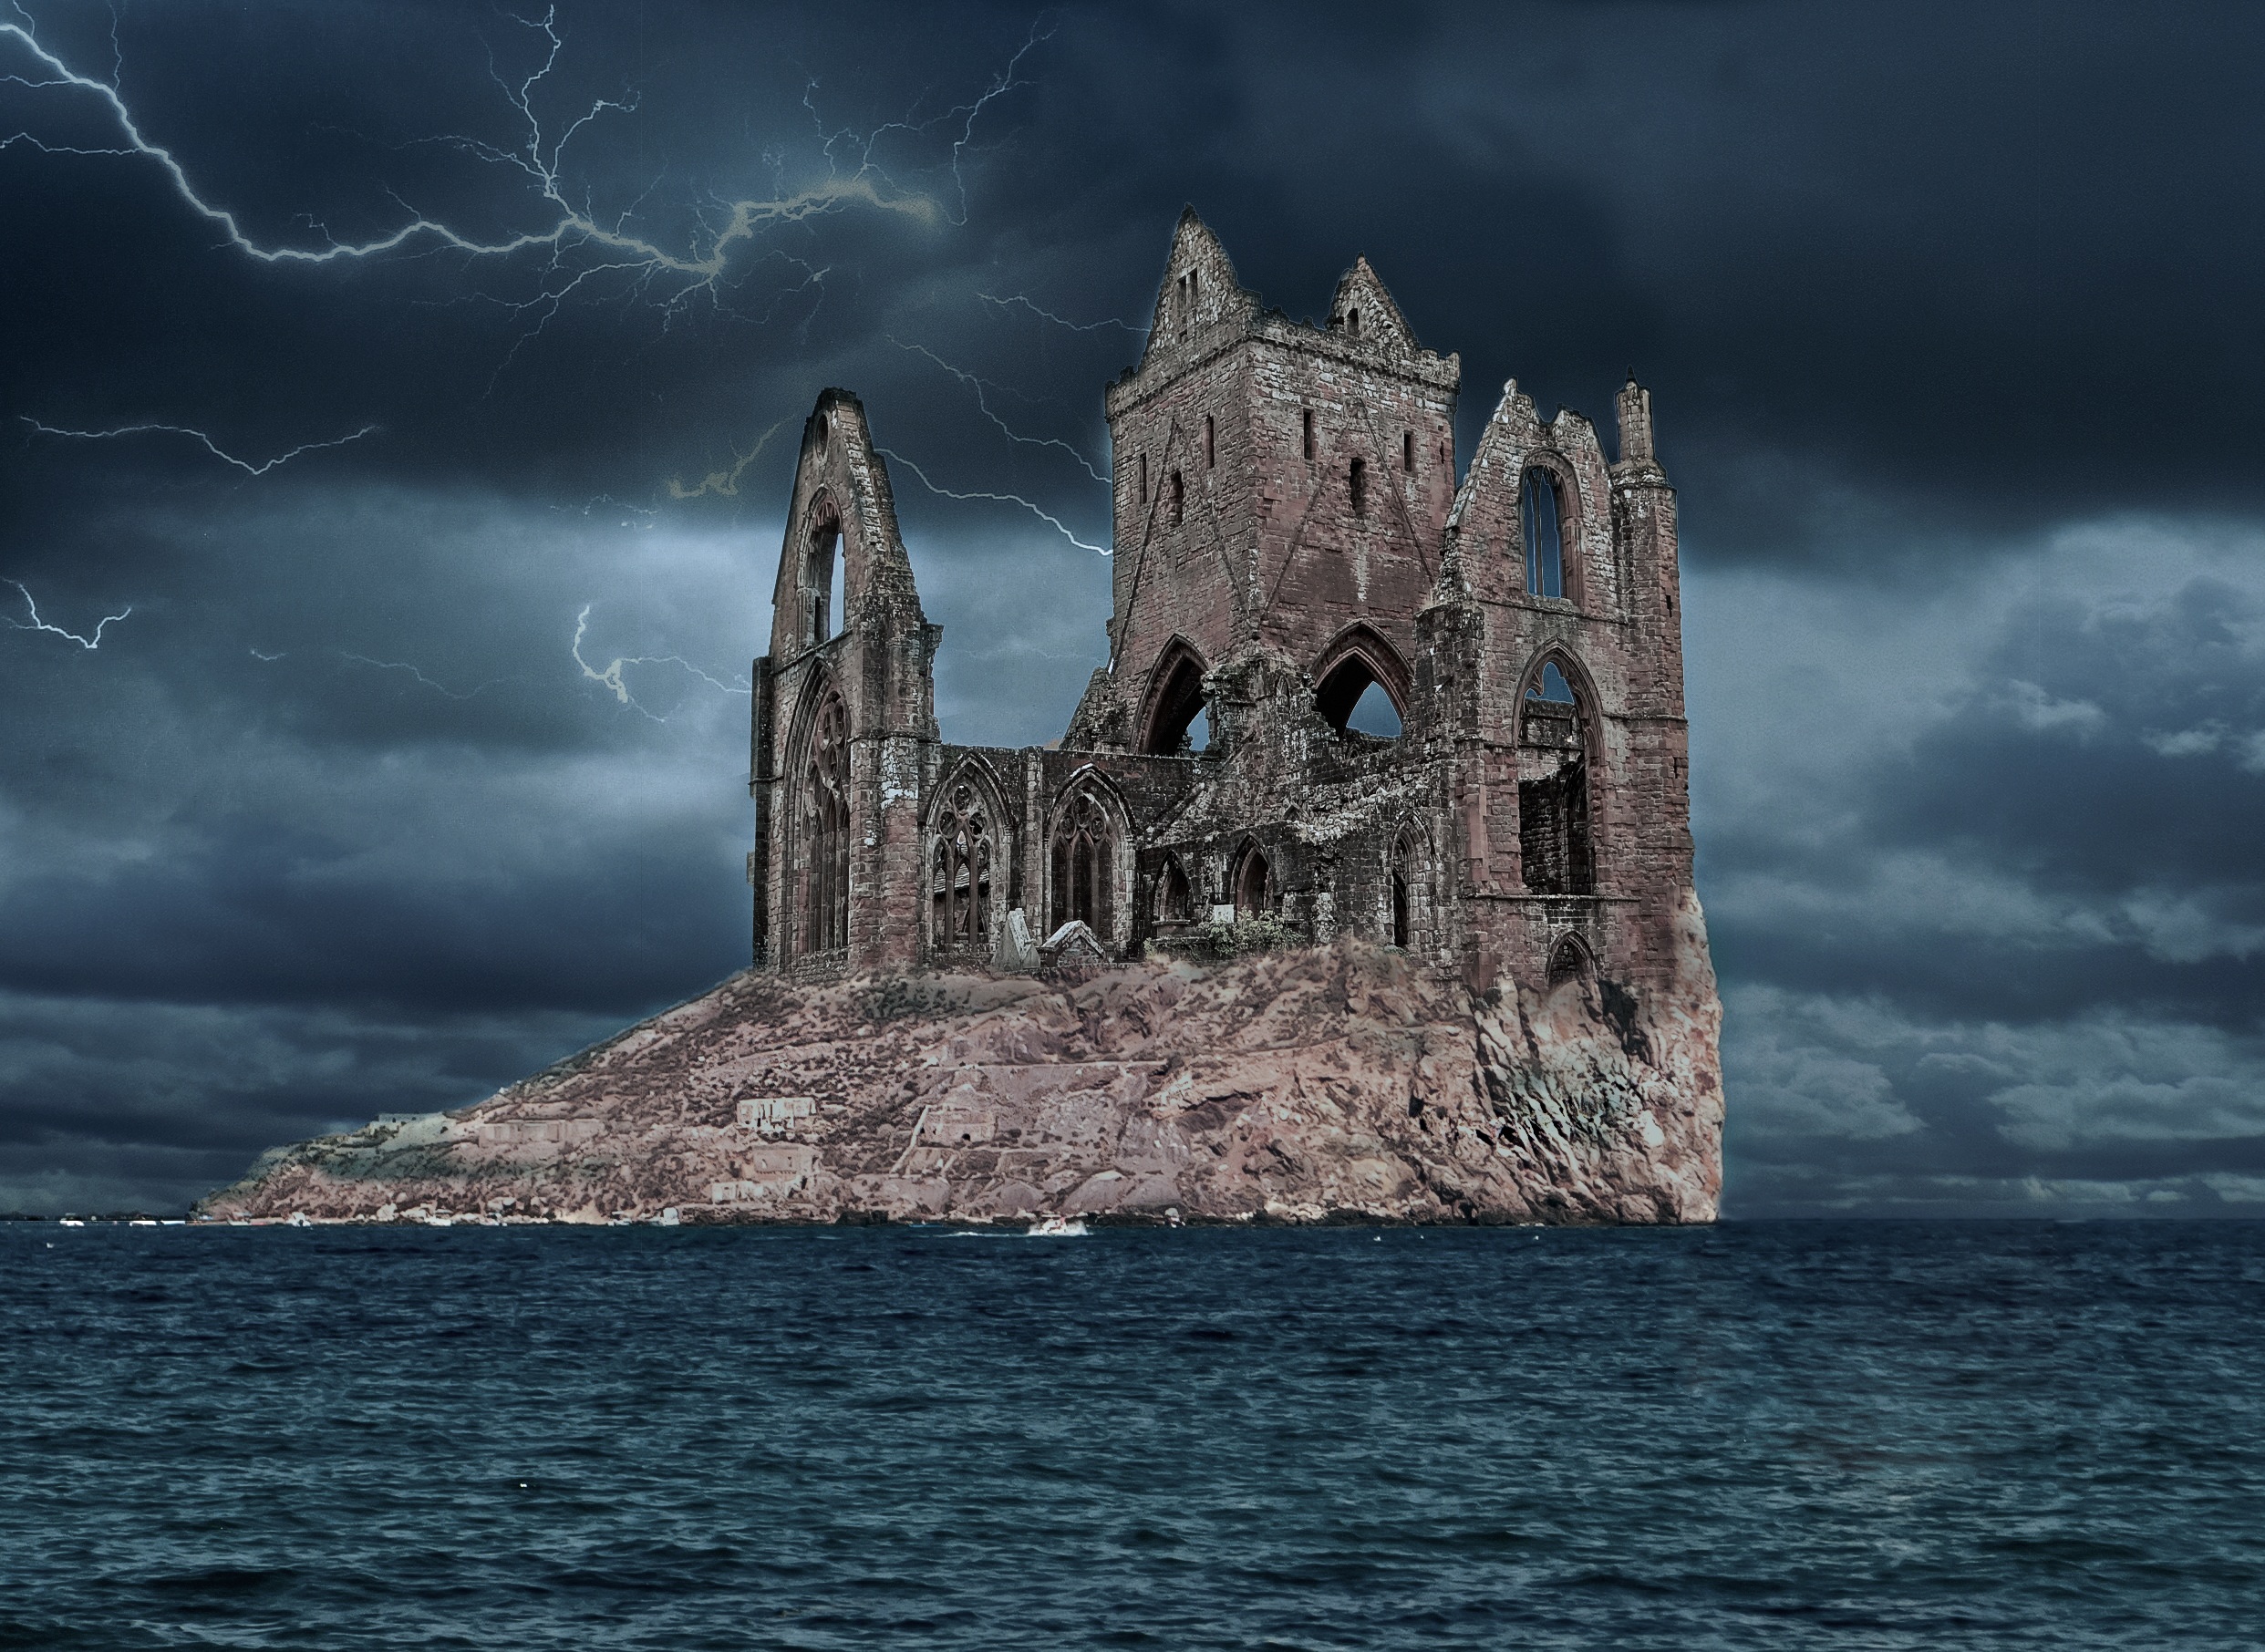
sea, rock, ocean, horizon, night, ray, wind, tower, storm, island, castle, landmark, church, terrain, lightning, fortress, ruins, assembly, surreal, screenshot, tempest, ghost ship